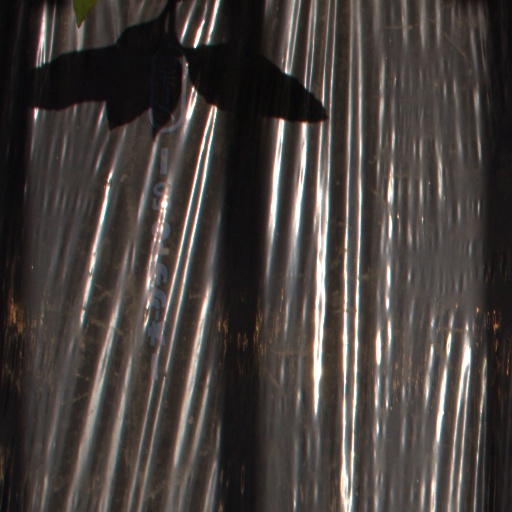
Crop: Jerusalem artichoke